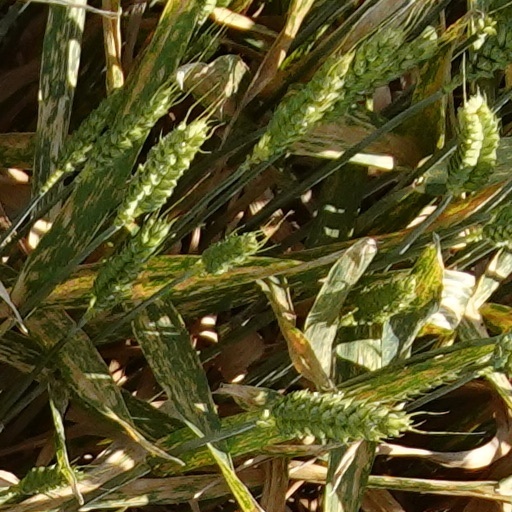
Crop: wheat